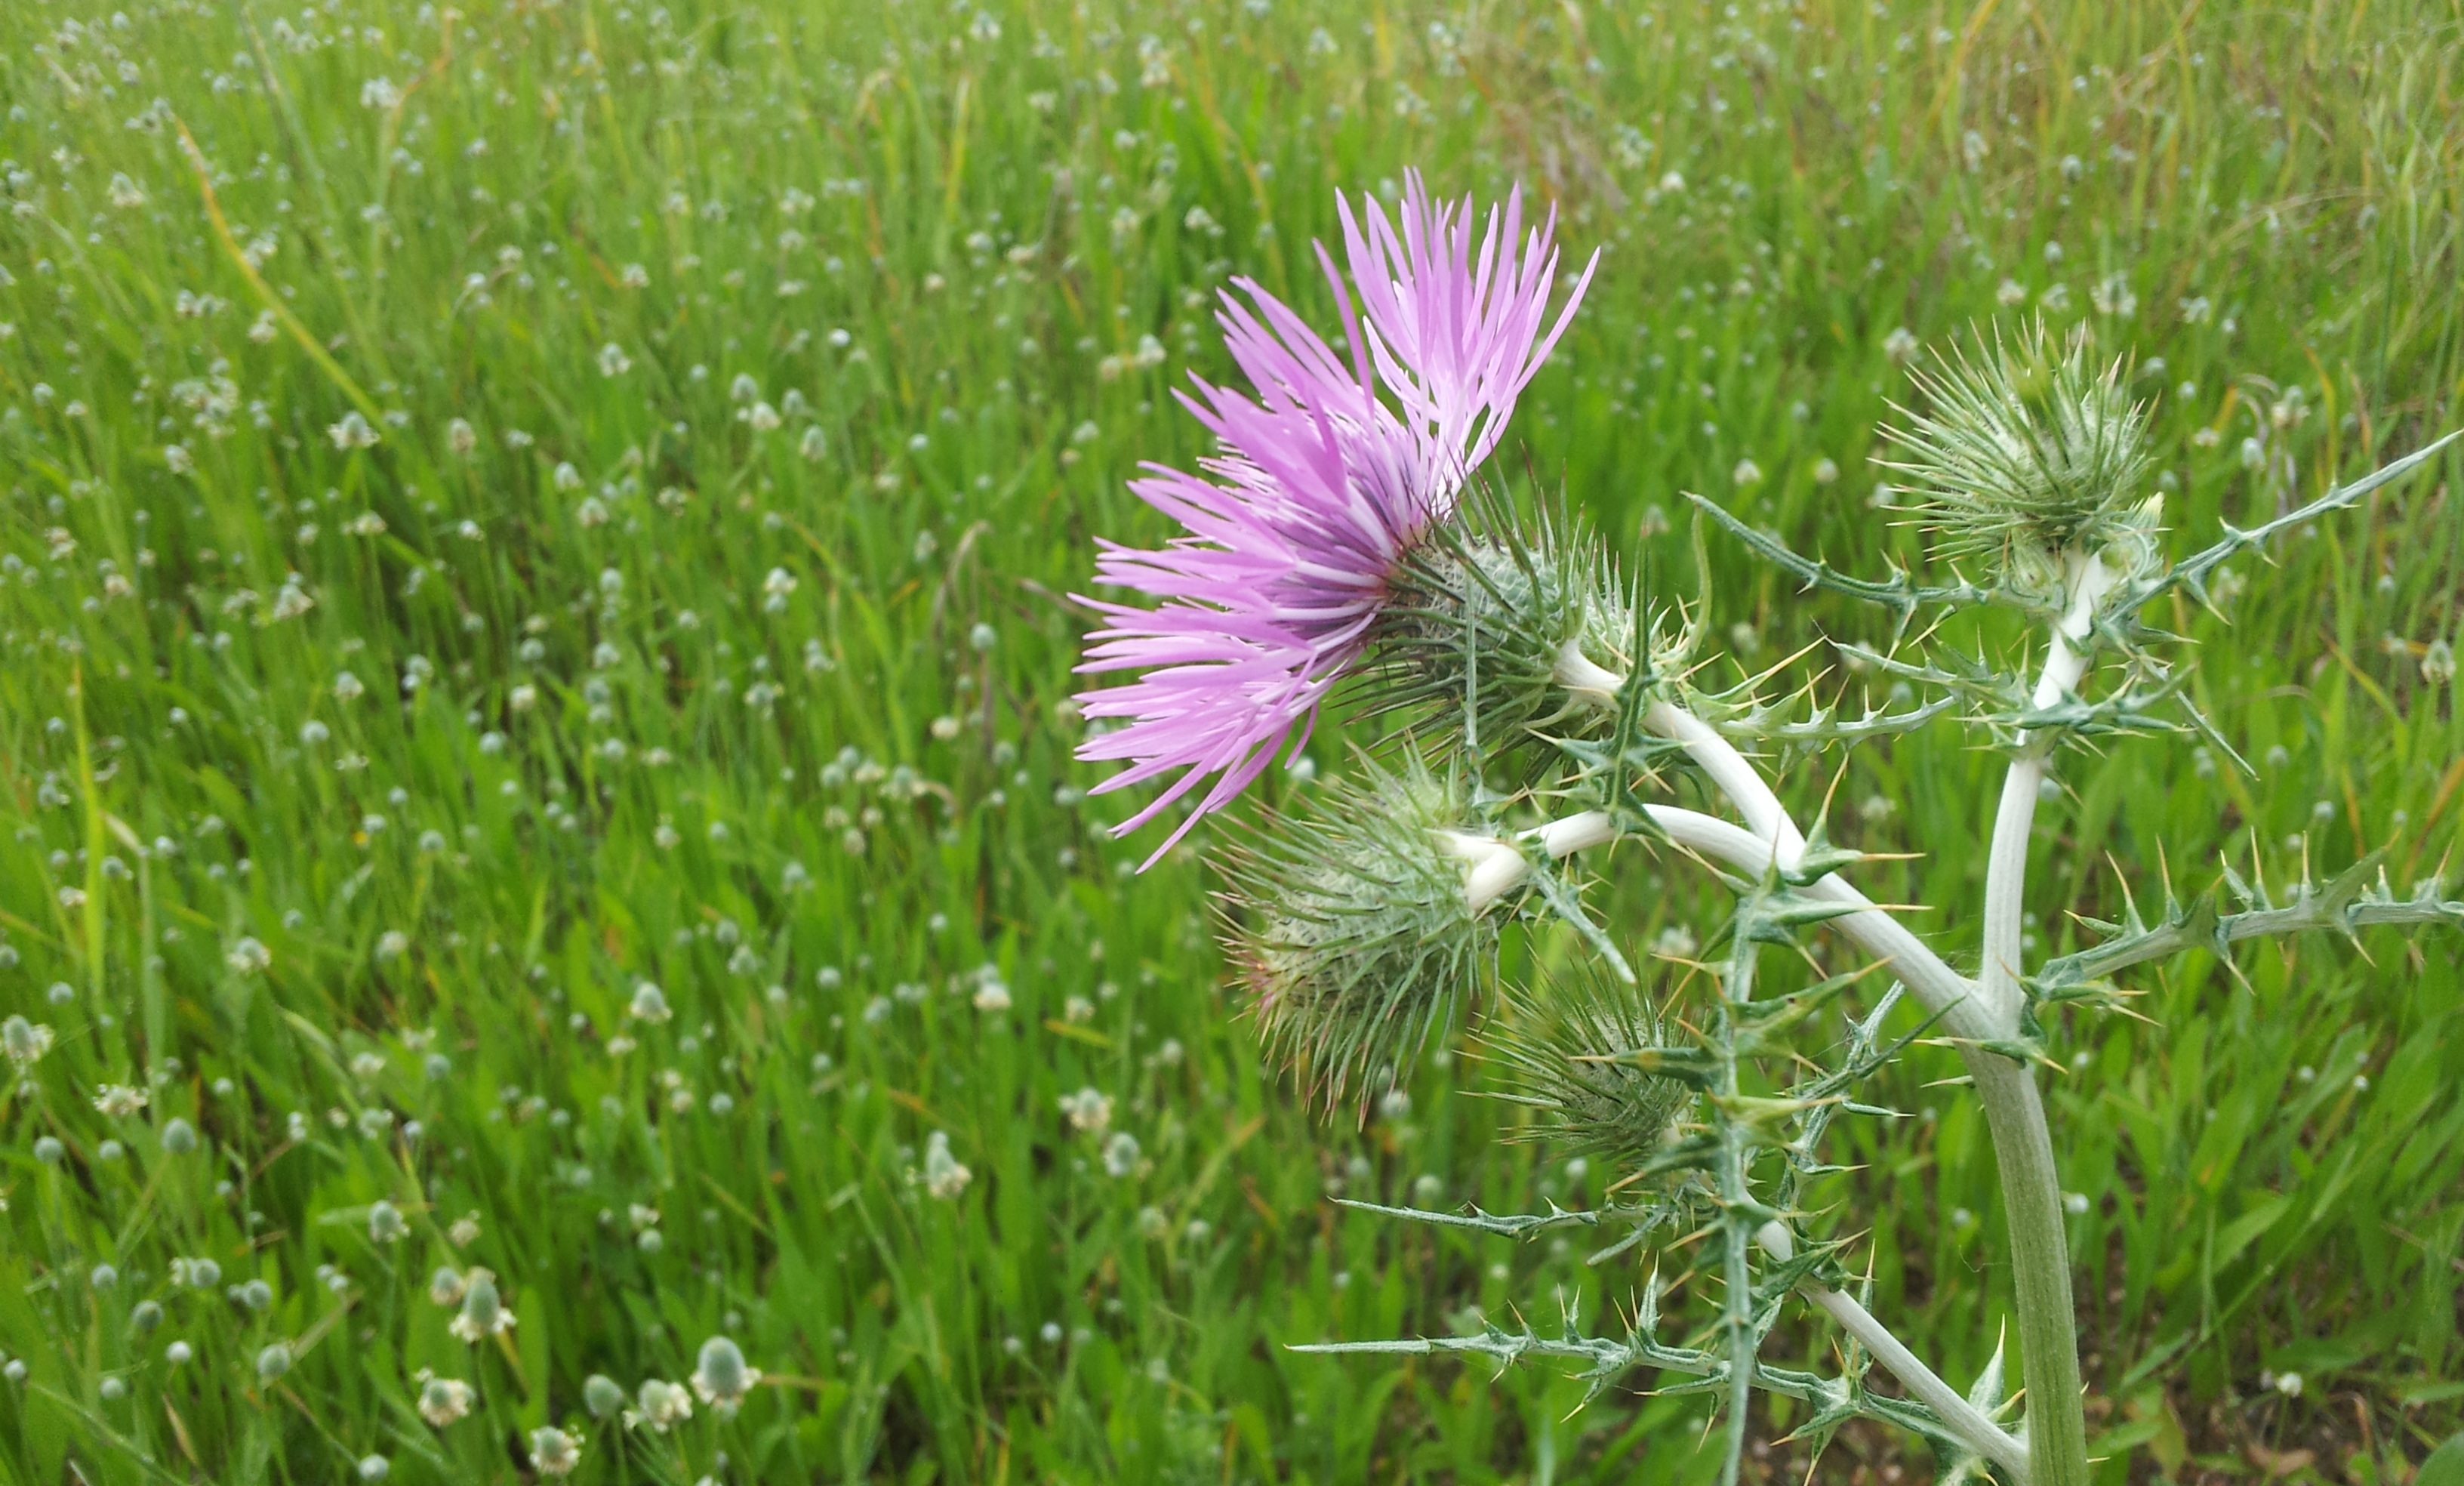
nature, grass, plant, field, lawn, meadow, prairie, flower, food, herb, produce, vegetable, botany, flora, wildflower, grassland, thistle, portugal, chives, flowering plant, daisy family, grass family, land plant